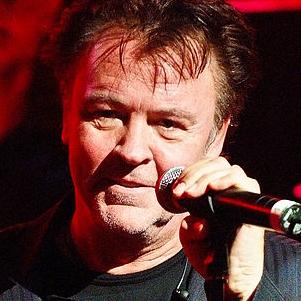
Age: 52